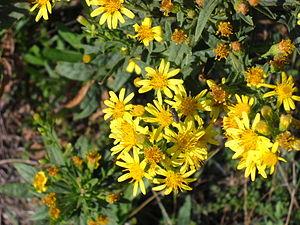
Inflorescences de Dittrichia viscosa, Astéraceae. Fleurs et fruits.
L'Inule visqueuse.